Culture of Australia

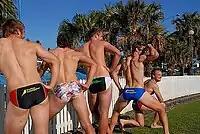
A group of Australian men wearing speedos

Contemporary Australian cuisine combines British and Indigenous origins with Mediterranean and Asian influences. Australia's abundant natural resources allow access to a large variety of quality meats, and to barbecue beef or lamb in the open air is considered a cherished national tradition. The great majority of Australians live close to the sea and Australian seafood restaurants have been listed among the world's best.